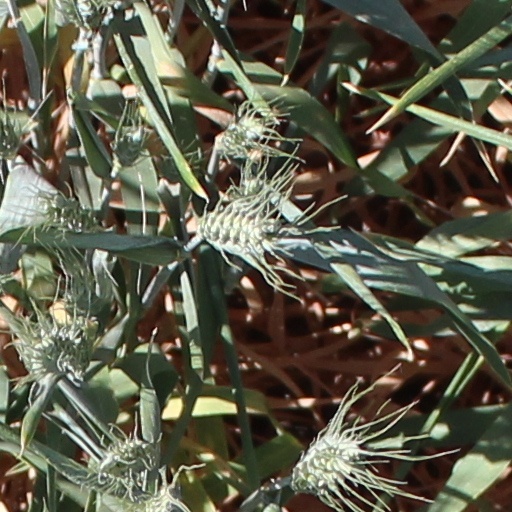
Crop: wheat